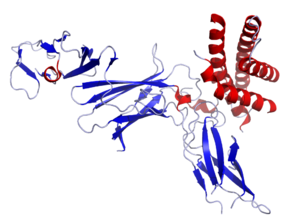
L'interleukine 12 est une cytokine produite par les cellules dendritiques, les macrophages et certains types de cellules B. Elle agit en réponse à une stimulation antigénique.